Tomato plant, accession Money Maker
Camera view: vertical (180 deg); turntable rotation: 240 degrees
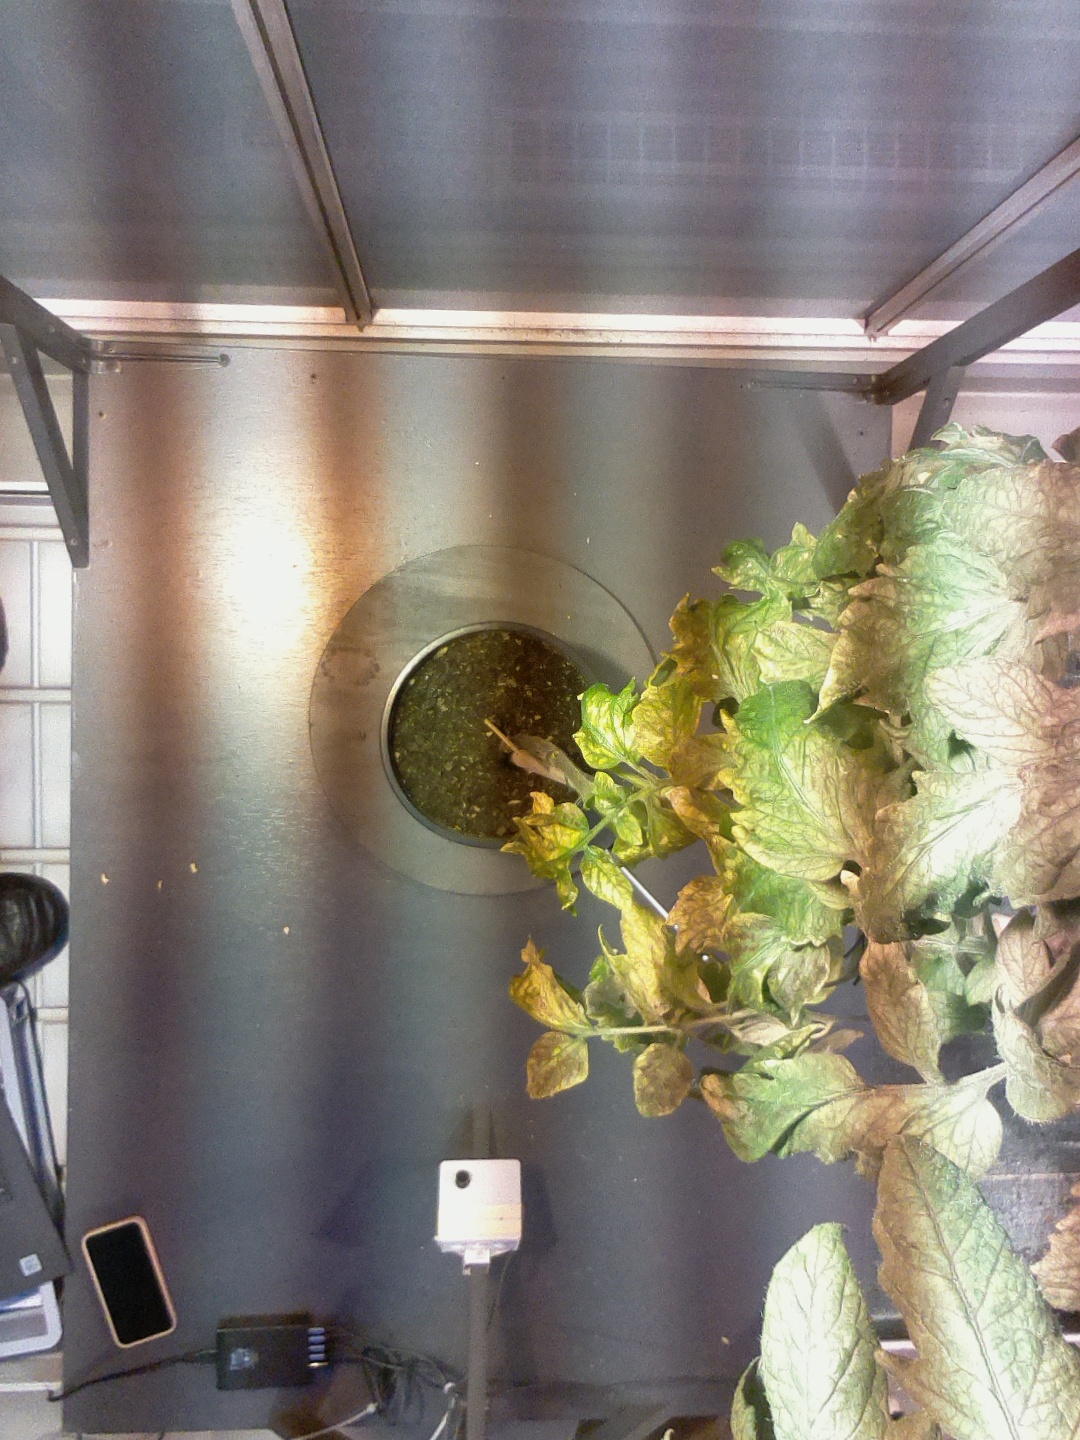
BBCH growth stage 78: 80% -90% of final fruit size